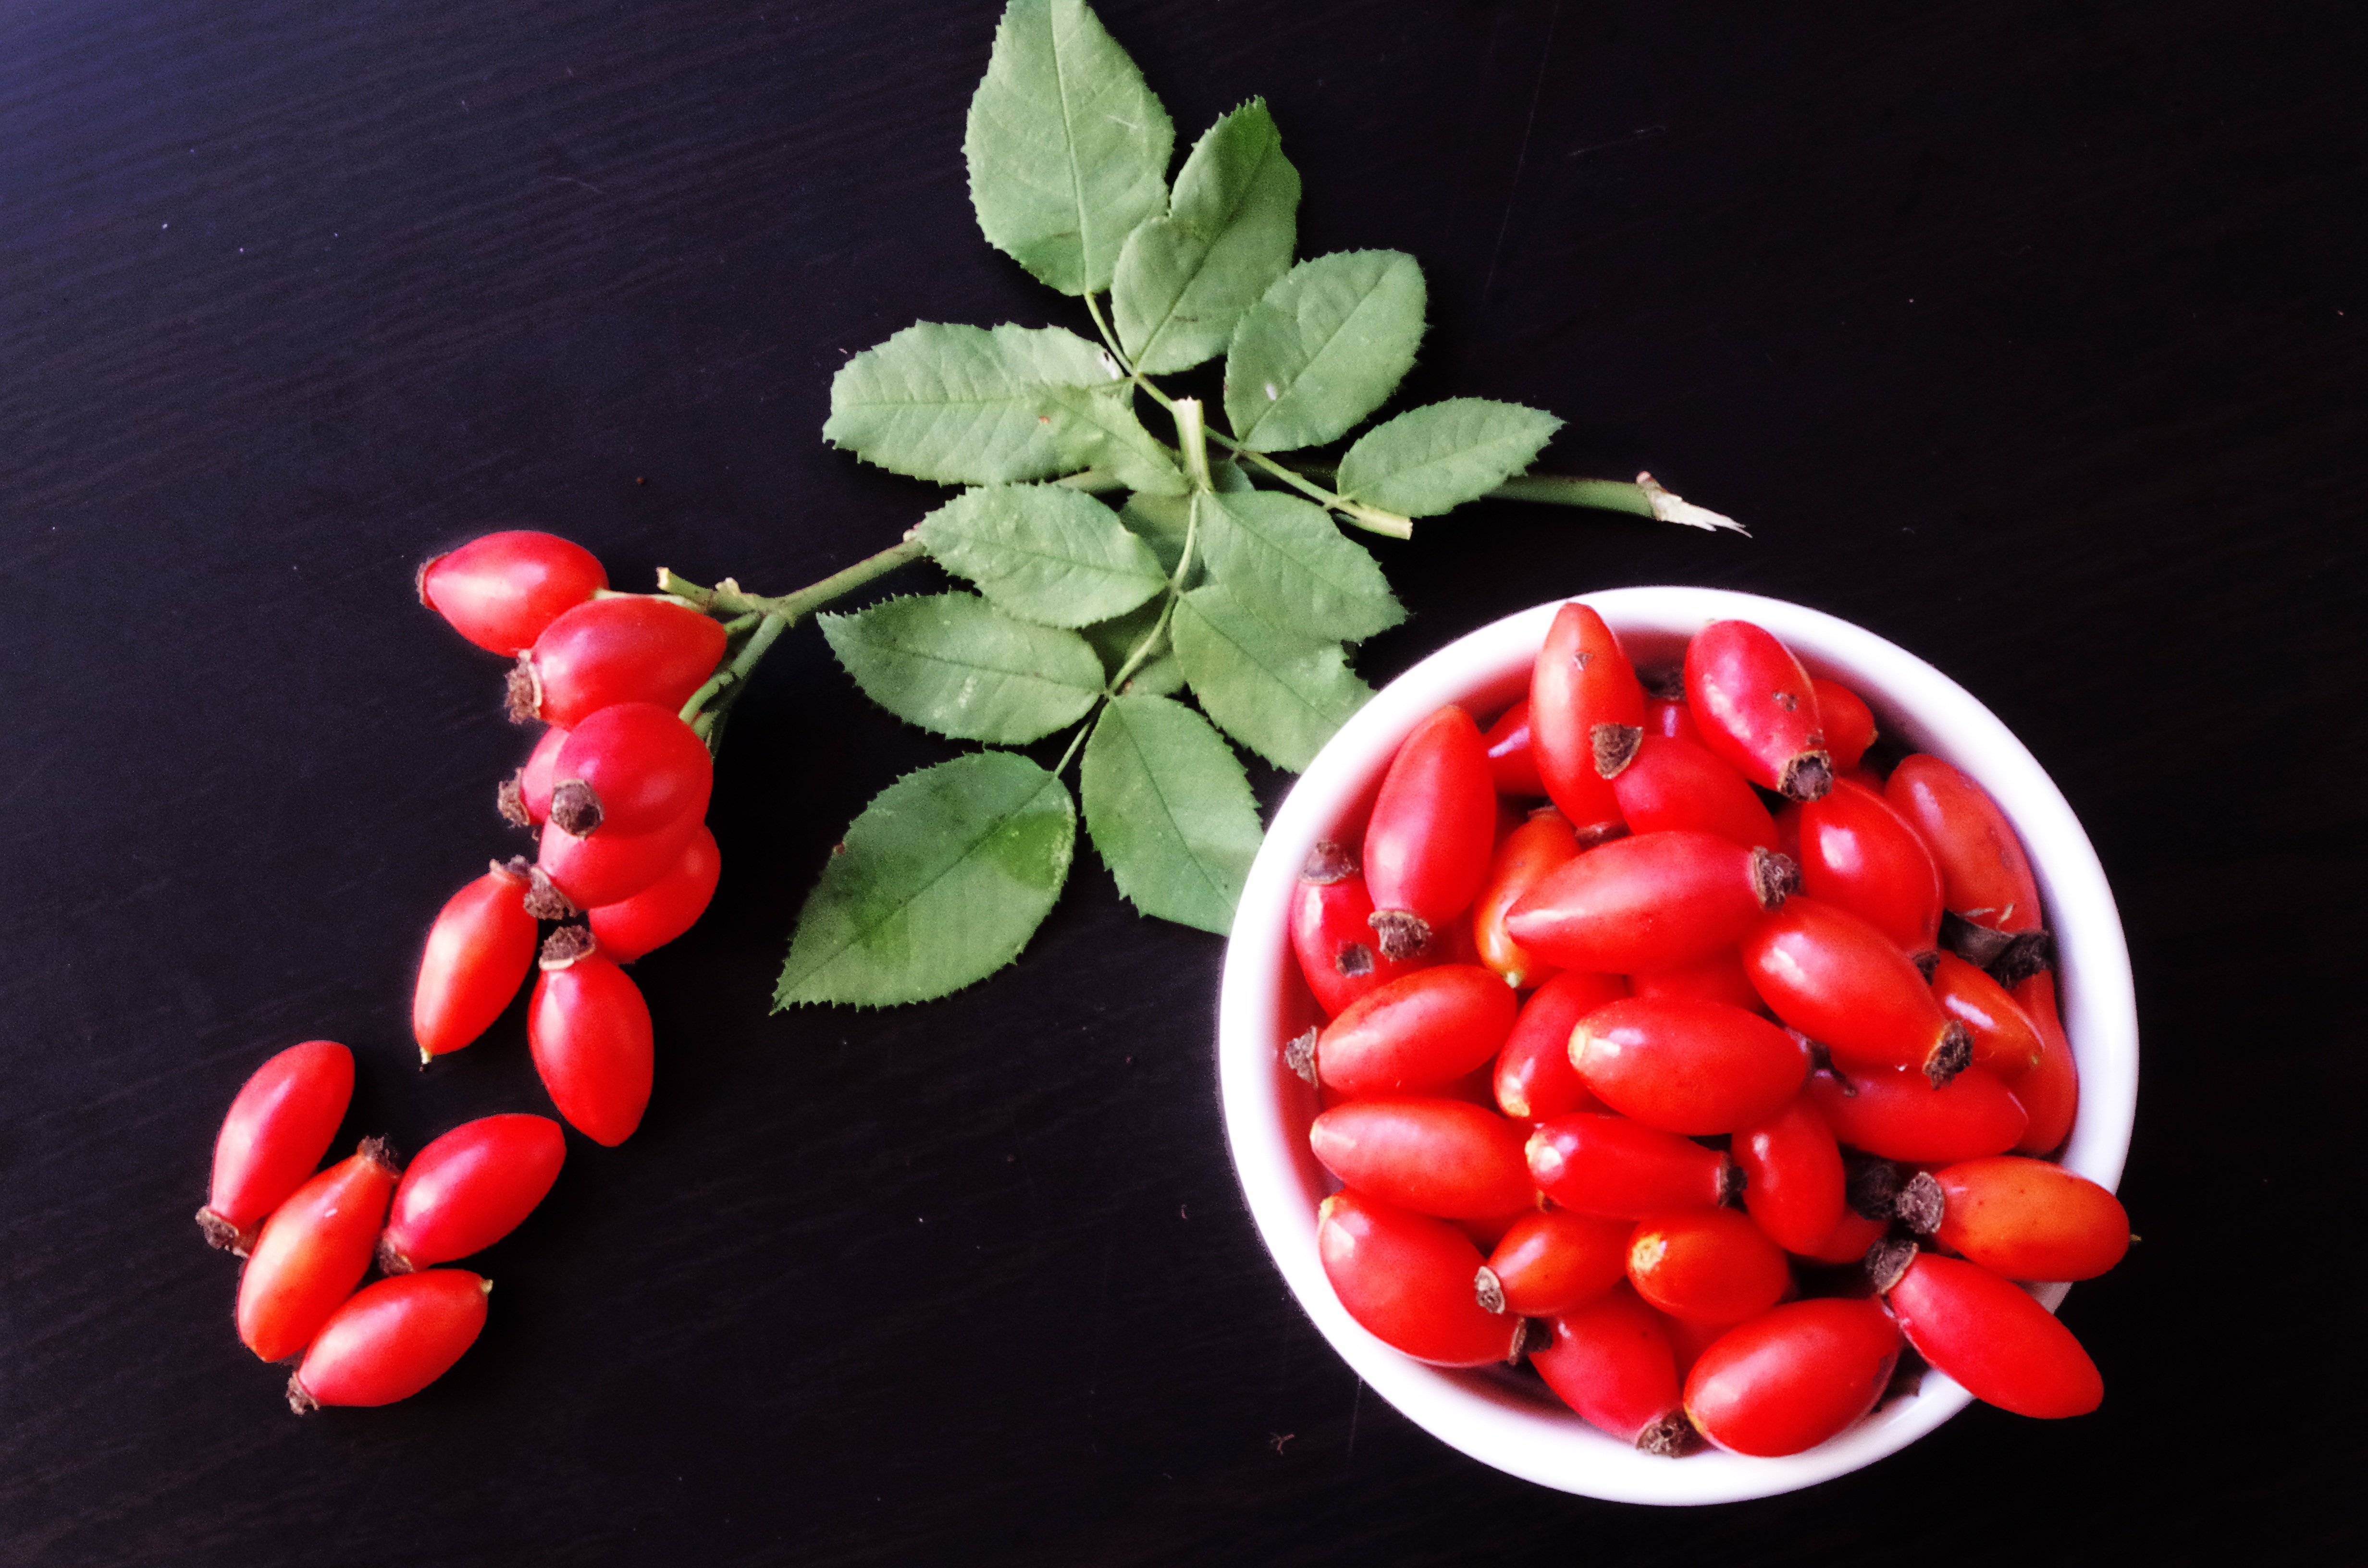
plant, fruit, berry, tea, flower, petal, food, red, produce, vegetable, autumn, health, shrub, fruits, vitamins, darts, rose hip, macro photography, flowering plant, eglantine, land plant